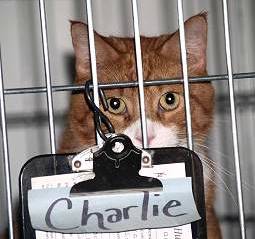
Label: cat